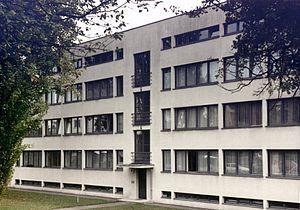
La Weißenhofsiedlung est un lotissement de maisons pour travailleurs qui a été construit à Stuttgart en 1927 dans le cadre de l'exposition "Die Wohnung". Ce fut une vitrine internationale pour ce qui allait être connu par la suite comme l'Architecture moderne. L'exposition eut un succès exceptionnel et reste, encore de nos jours, un des plus importants témoignages de cette architecture très avant-gardiste pour l'époque.